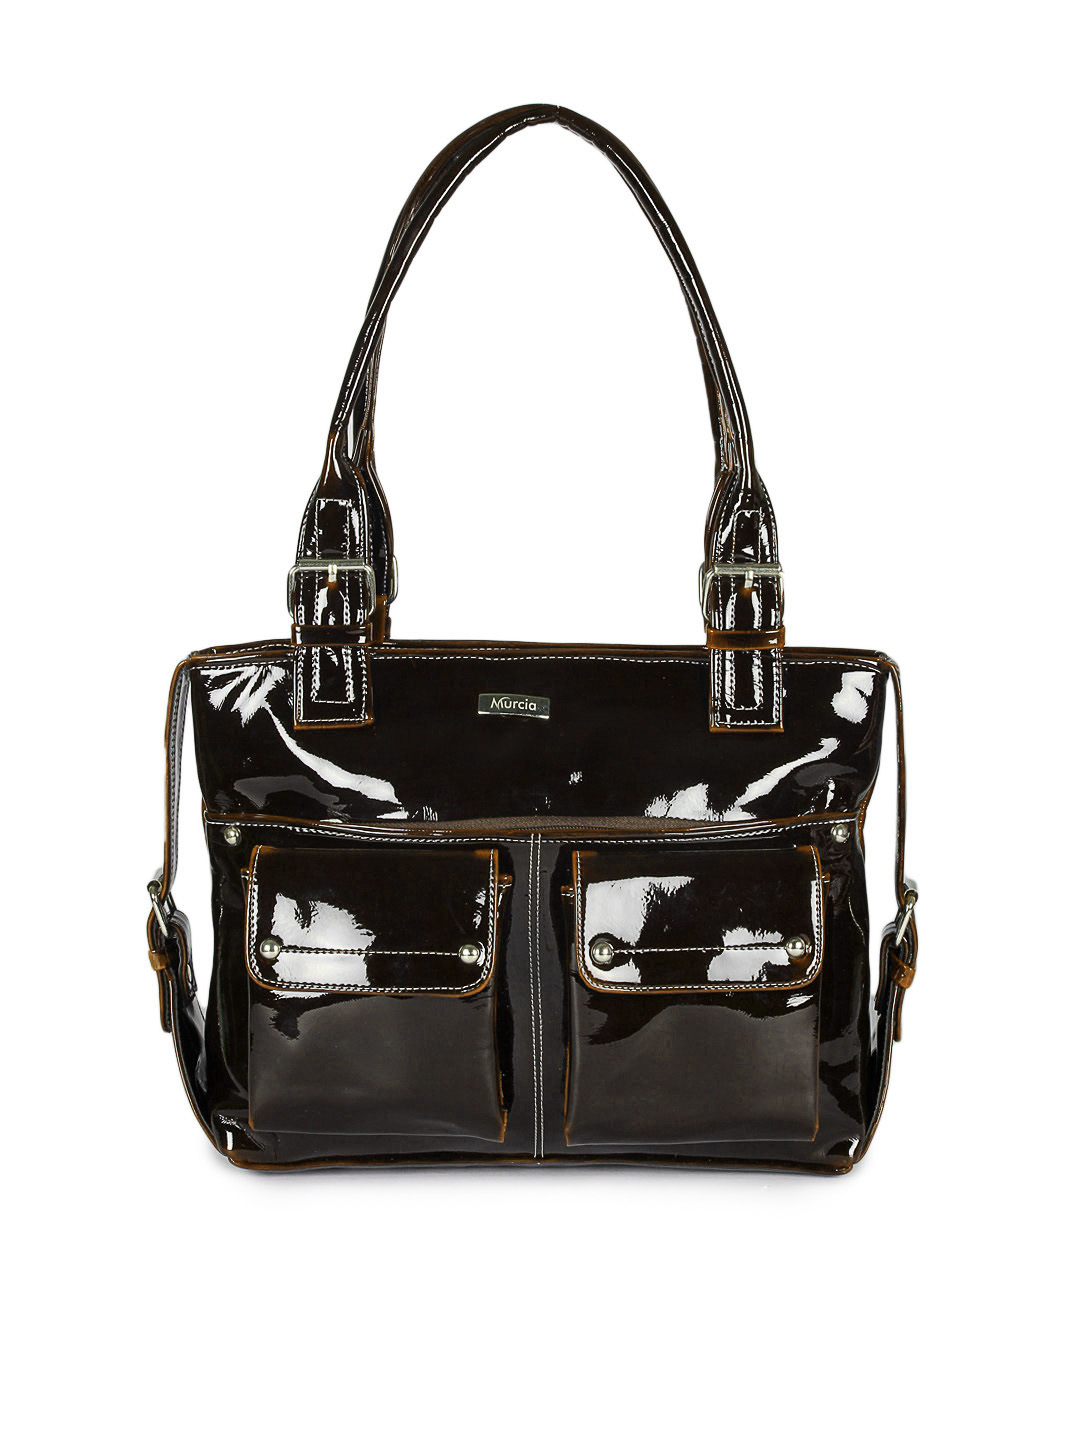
Murcia Women Brown Handbag
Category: Accessories / Bags / Handbags
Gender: Women
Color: Brown
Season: Summer 2012
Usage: Casual